Northrop B-2 Spirit

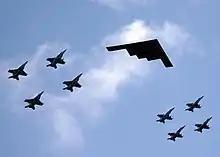
A B-2 in formation flight with eight U.S. Navy F/A-18 Hornets and Super Hornets

No operational B-2s have been retired by the Air Force to be put on display. B-2s have made occasional appearances on ground display at various air shows.